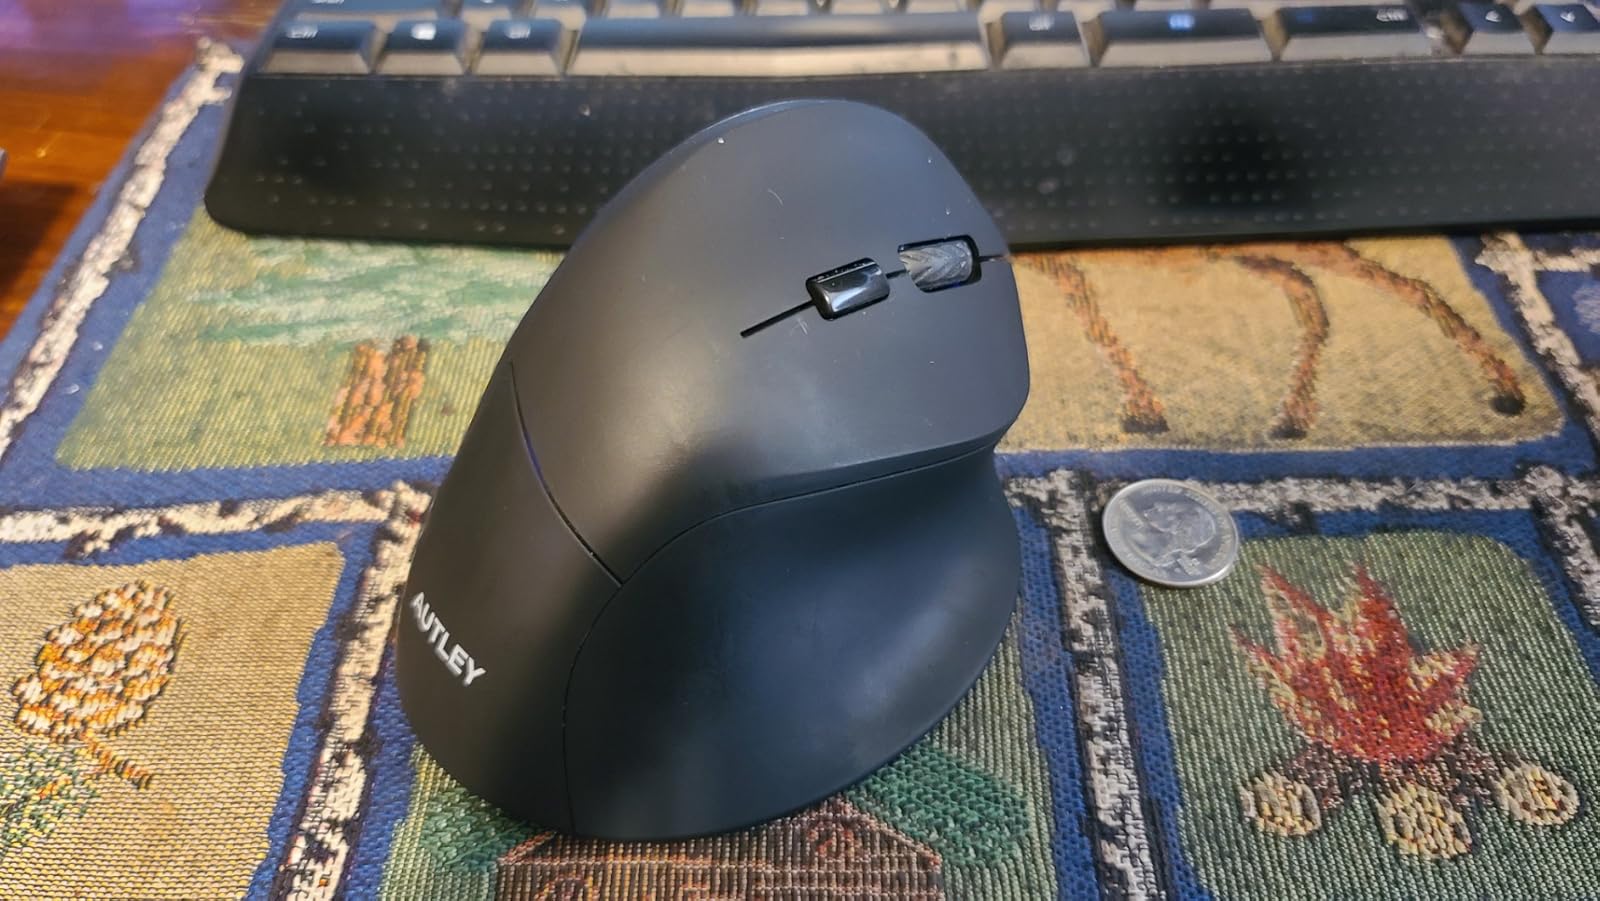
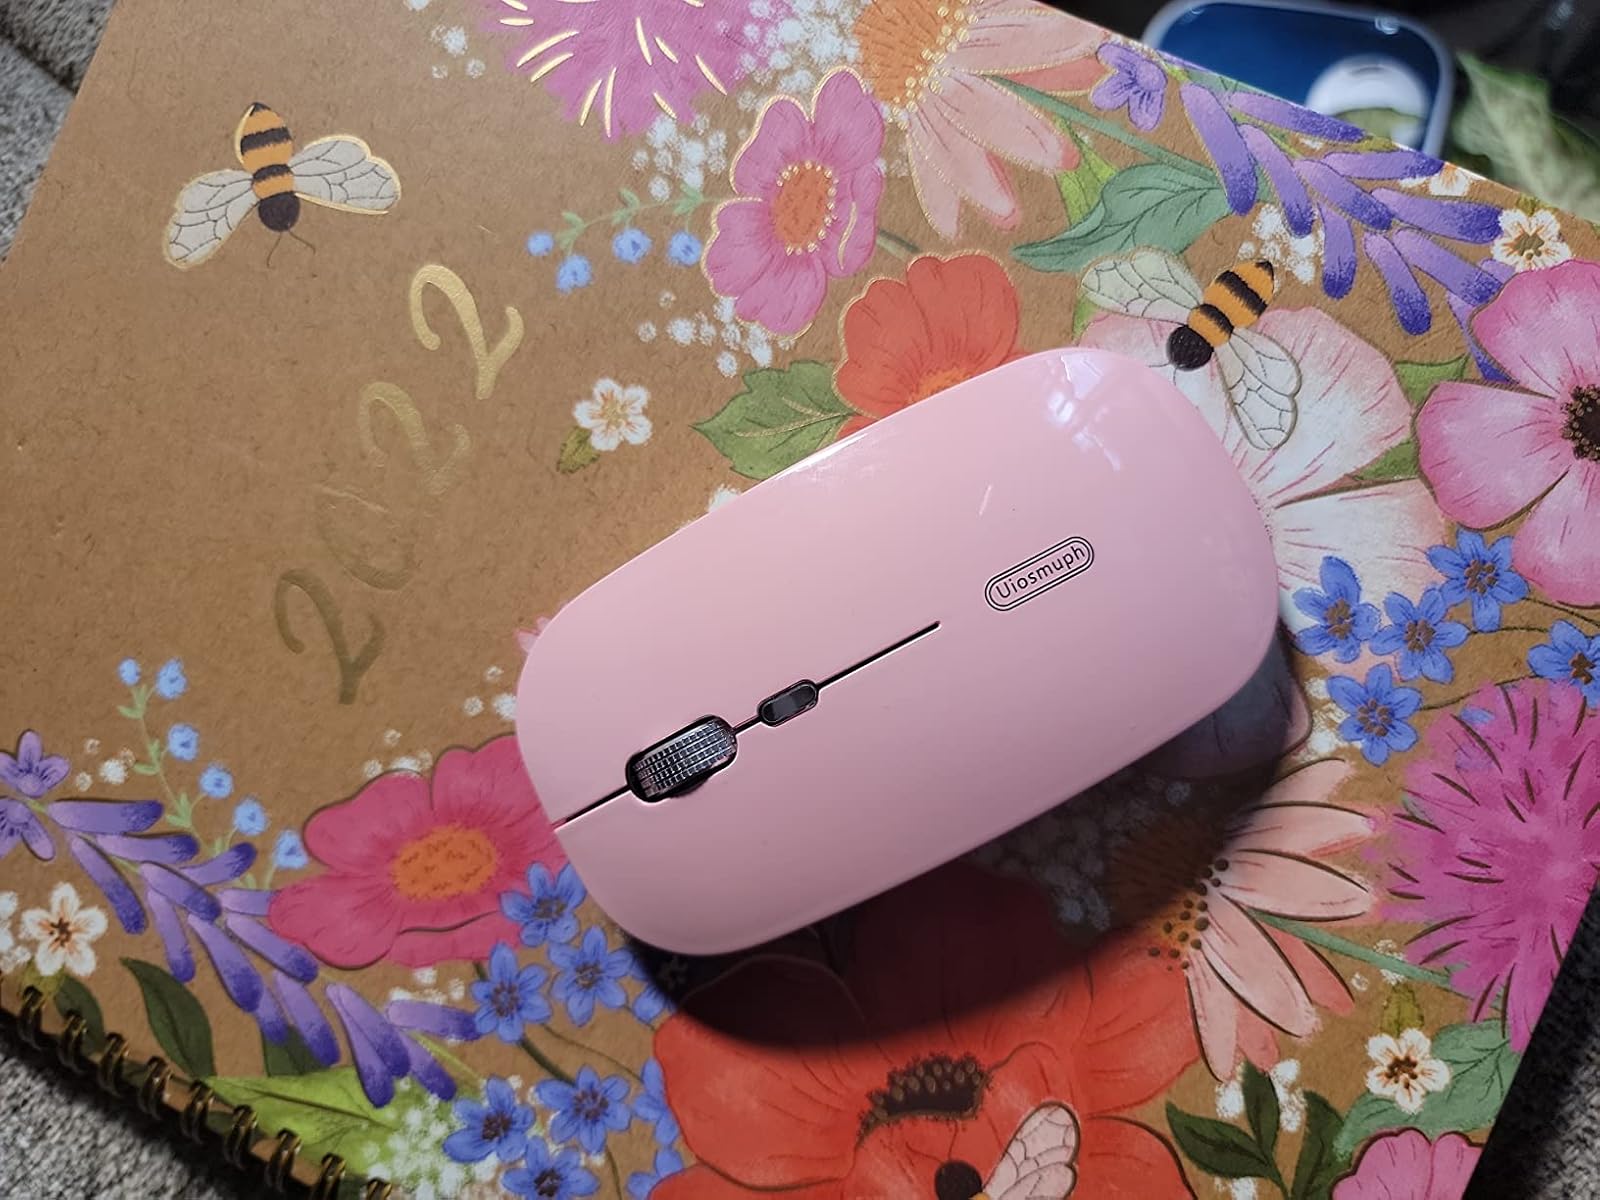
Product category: mouse
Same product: no